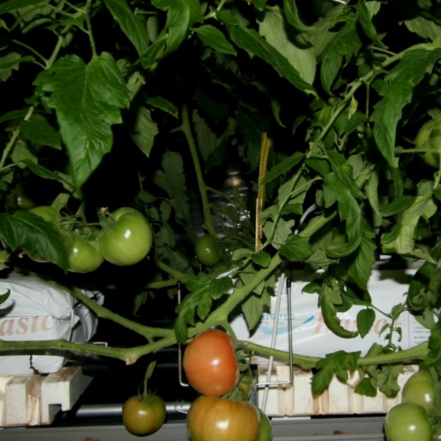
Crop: tomato